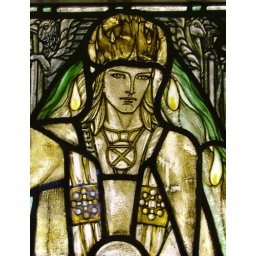
Stained glass window by Douglas Strachan, Dental School & Hospital, University of Dundee